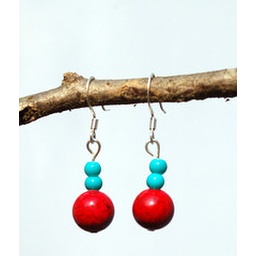
Coral Contrast Earrings. These are made from polished red coral circles accented by turquoise colored glass beads.